Laura Borràs

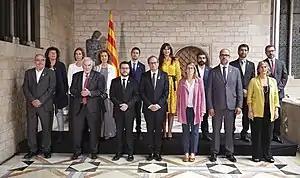
Borràs and other members of the Catalan government on 2 June 2018

Borràs contested the 2017 regional election as an independent c (JuntsxCat) electoral alliance candidate in the Province of Barcelona and was elected to the Parliament of Catalonia. At the election Catalan secessionists retained a slim majority in the Catalan Parliament. On 19 May 2018 newly elected President Quim Torra nominated a new government in which Lluís Puig, who was living in exile, was to be Minister of Culture. However, the Spanish government condemned the inclusion of jailed/exiled politicians in the government as provocative and refused to approve Torra's appointments or to revoke direct rule. Faced with this opposition Torra announced a new government on 29 May 2018 without the jailed/exiled politicians. Borràs was to be Minister of Culture in the new government. She was sworn in on 2 June 2018 at the Palau de la Generalitat de Catalunya.